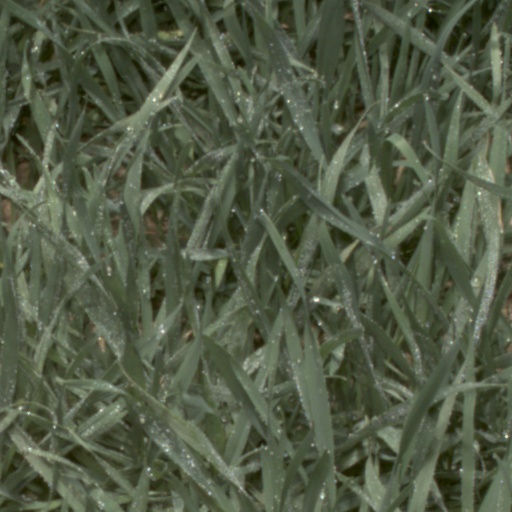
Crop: wheat